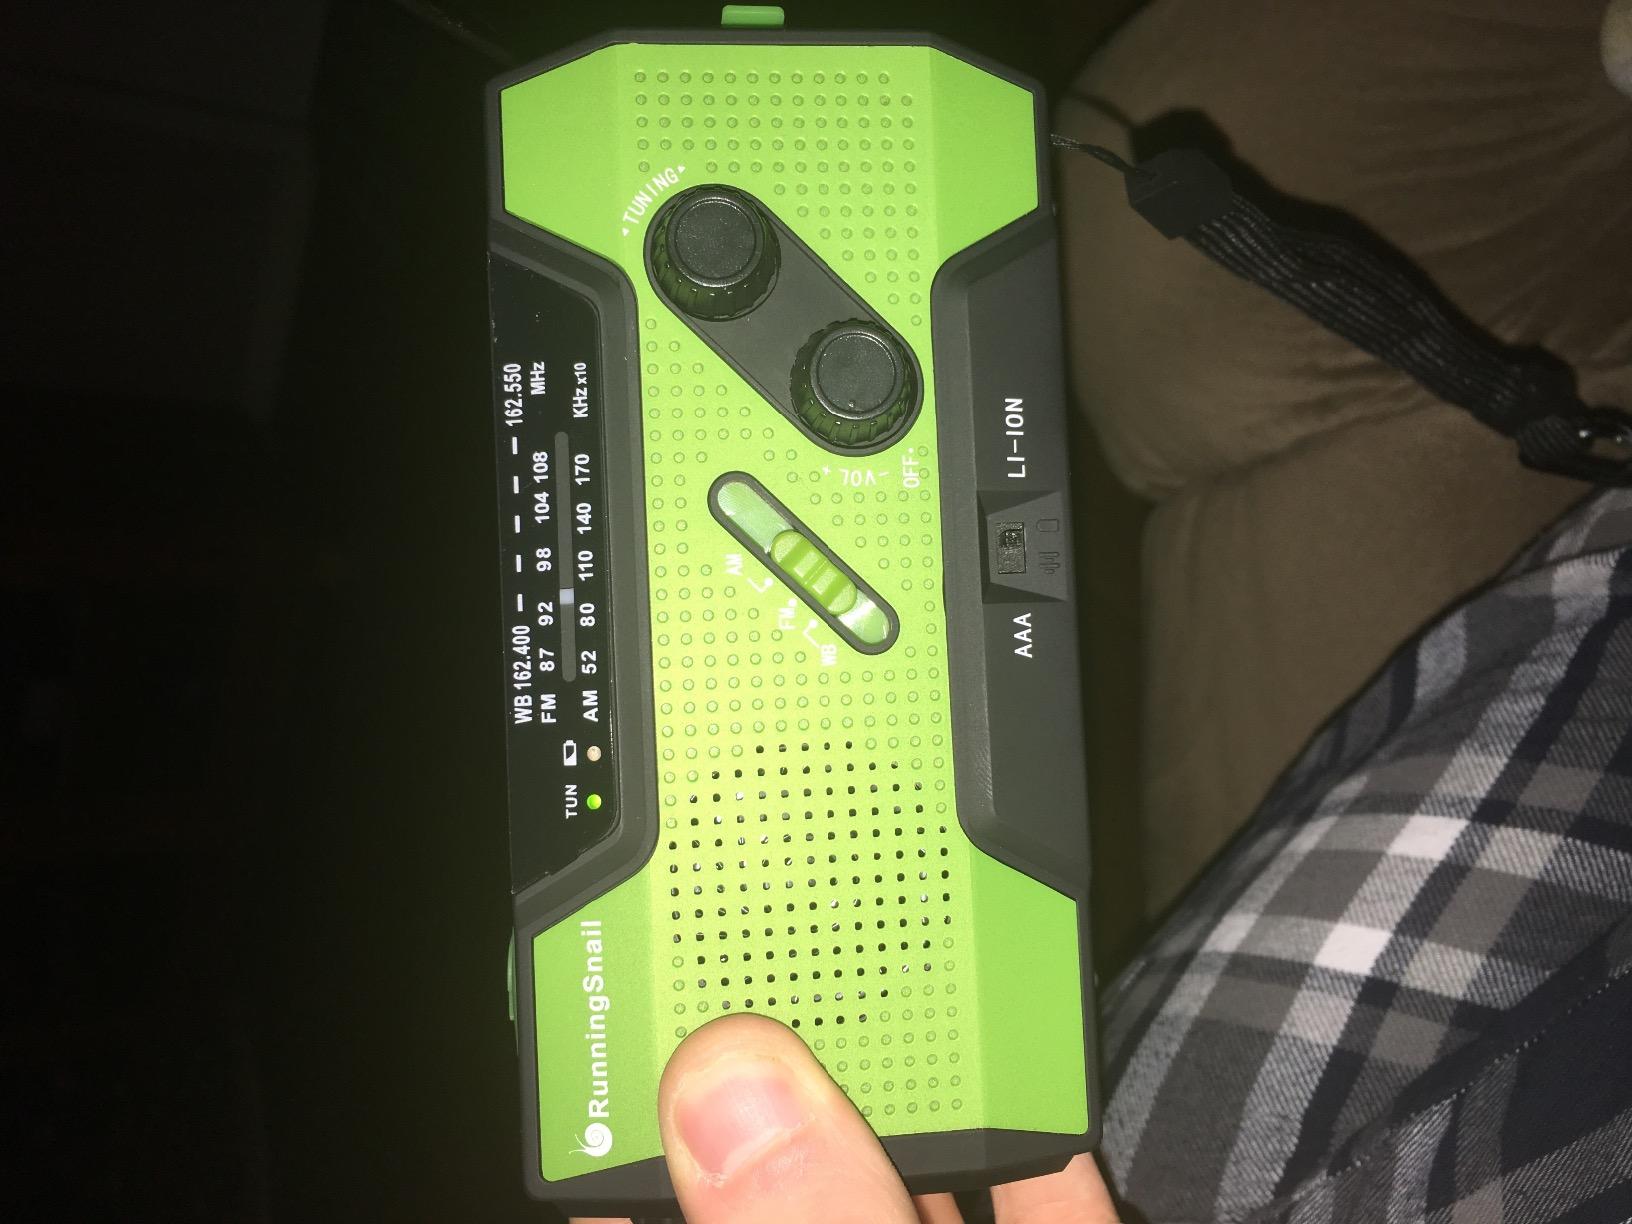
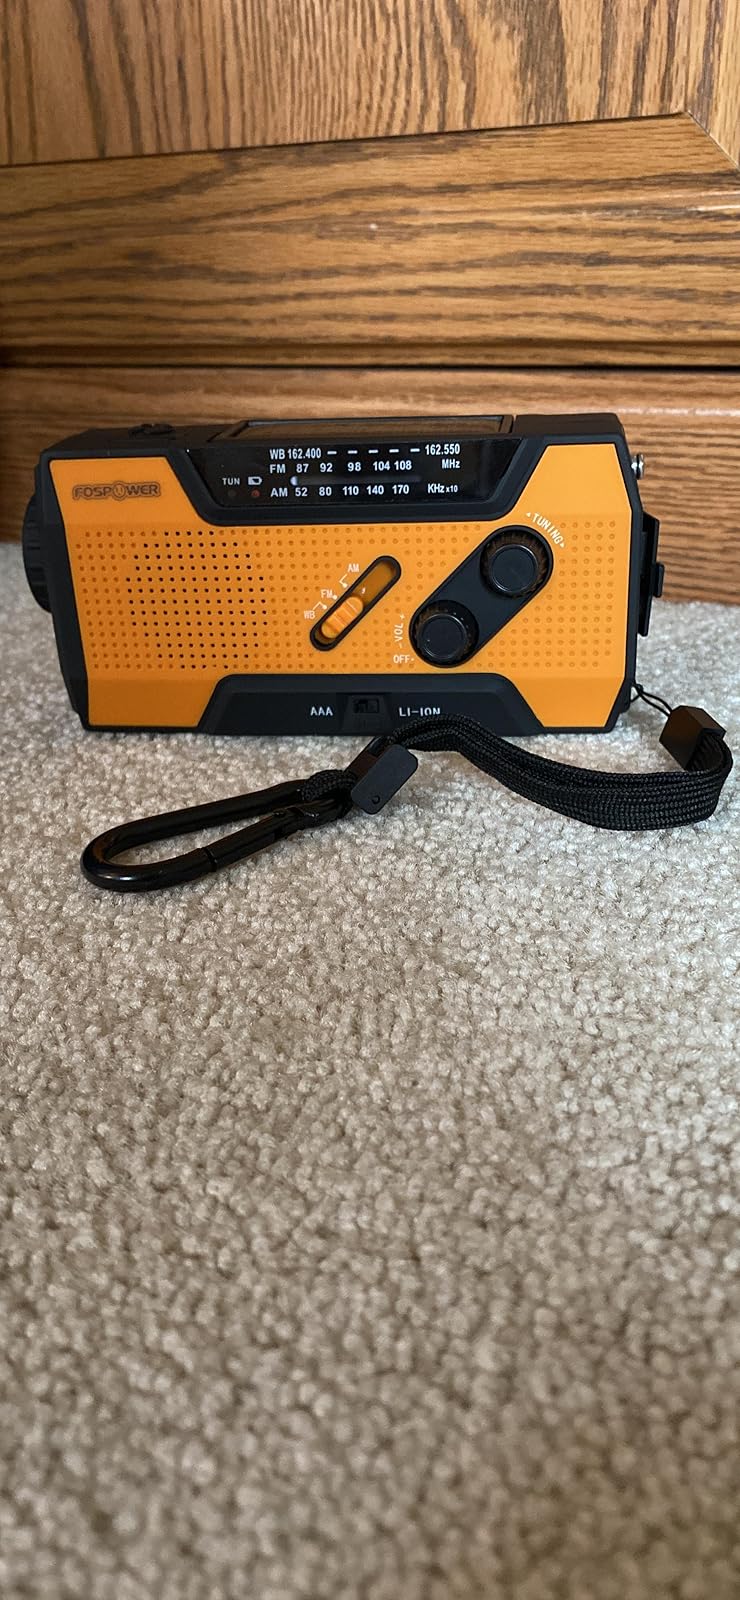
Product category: radio
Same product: no